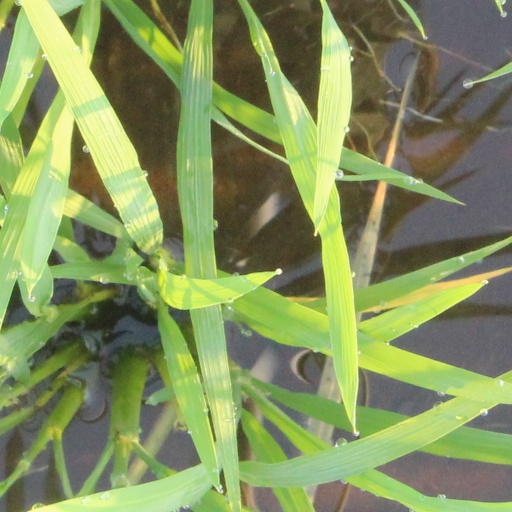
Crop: rice